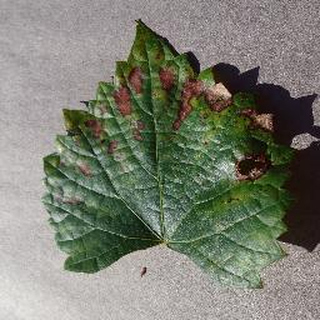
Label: grape_esca_black_measles